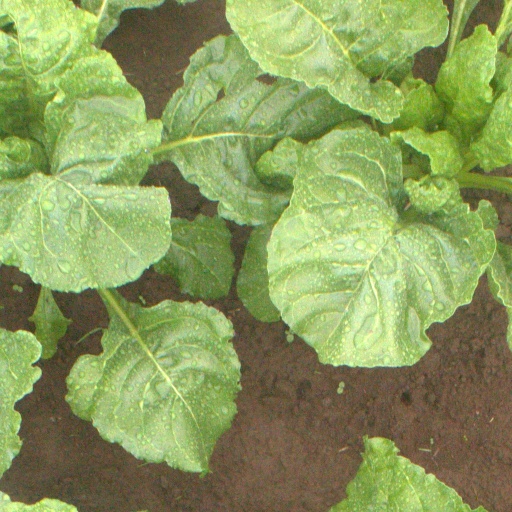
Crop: sugar beet